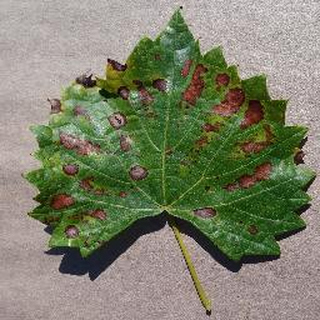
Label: grape_esca_black_measles